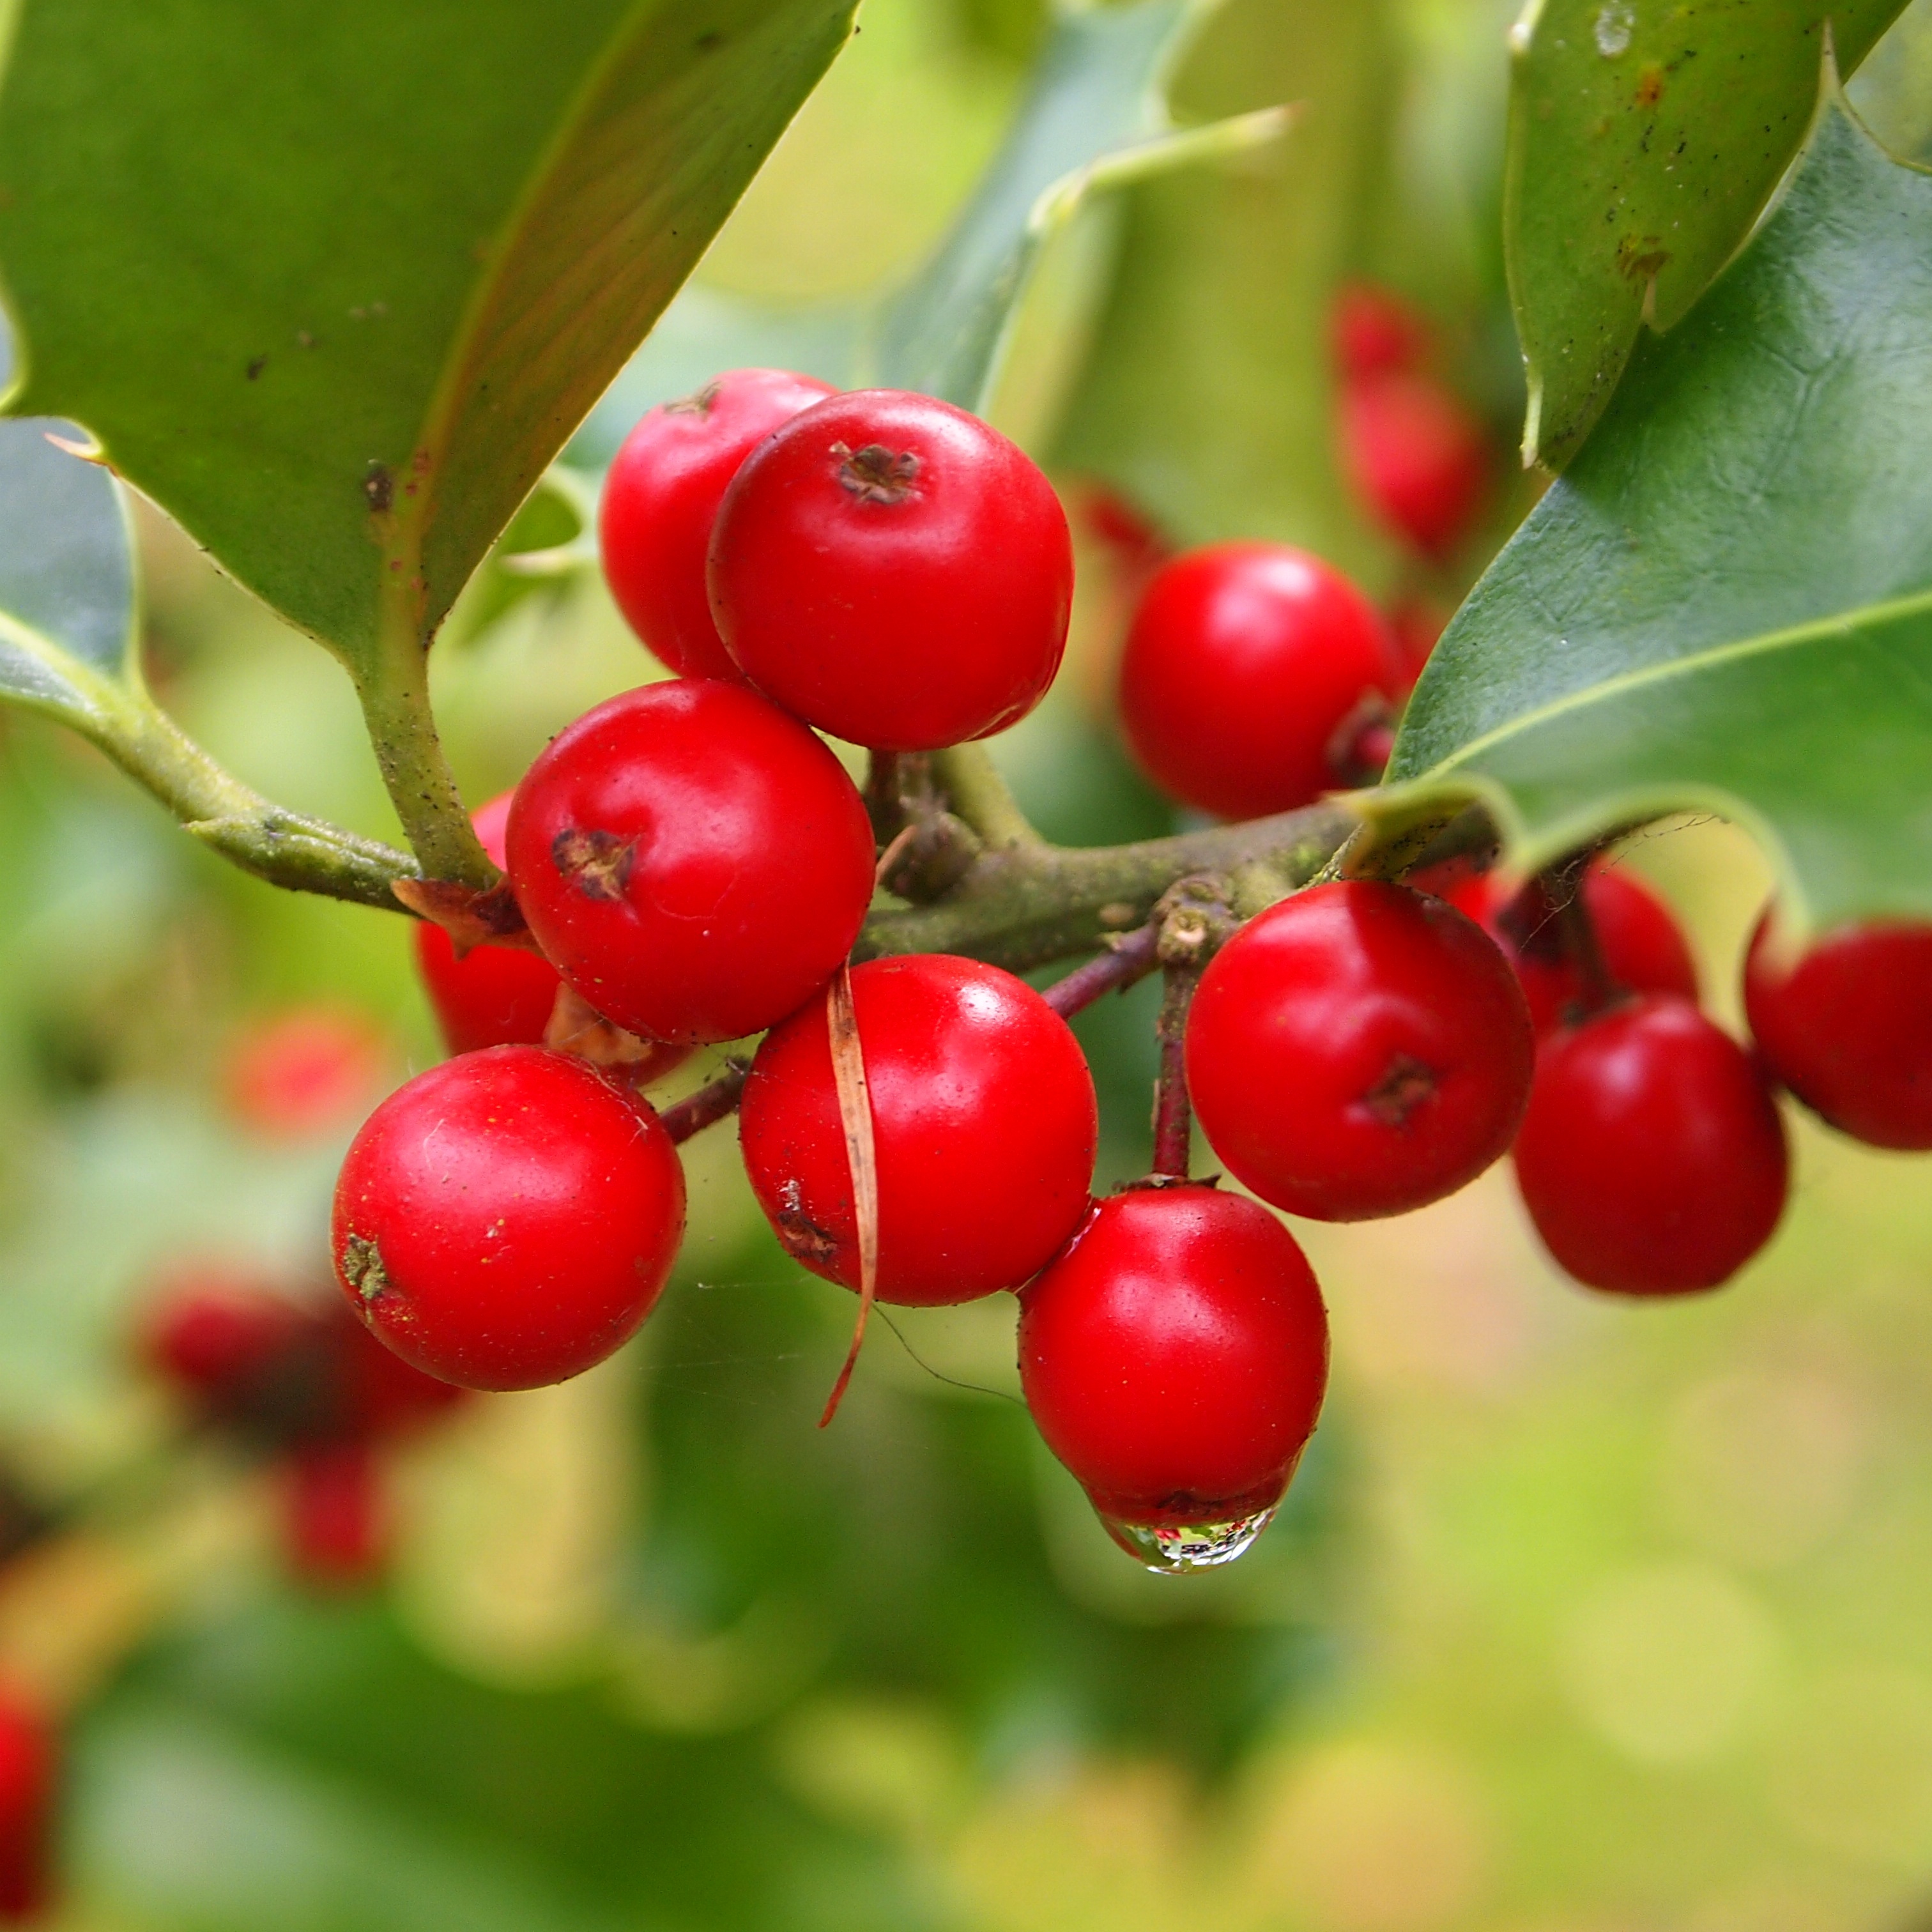
branch, drop, dew, plant, fruit, berry, rain, flower, food, red, produce, evergreen, holly, berries, shrub, cherry, hawthorn, rose hip, flowering plant, rose family, acerola, malpighia, lingonberry, hulst, land plant, aquifoliaceae, aquifoliales, chinese hawthorn, schisandra